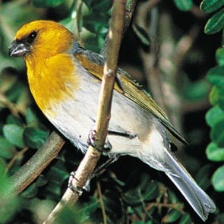
Species: PALILA
Scientific name: LOXIOIDES BAILLEUI